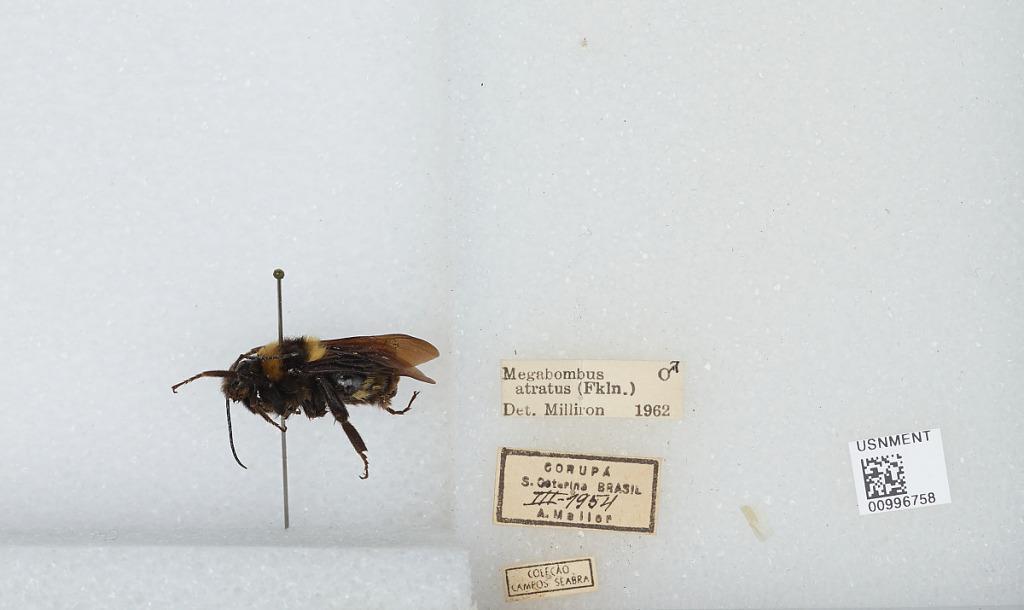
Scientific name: Bombus (Fervidobombus) atratus Franklin
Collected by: A. Maller
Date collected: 1954-3-1
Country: Brazil
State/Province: Santa Catarina
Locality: Corupa
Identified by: Milliron